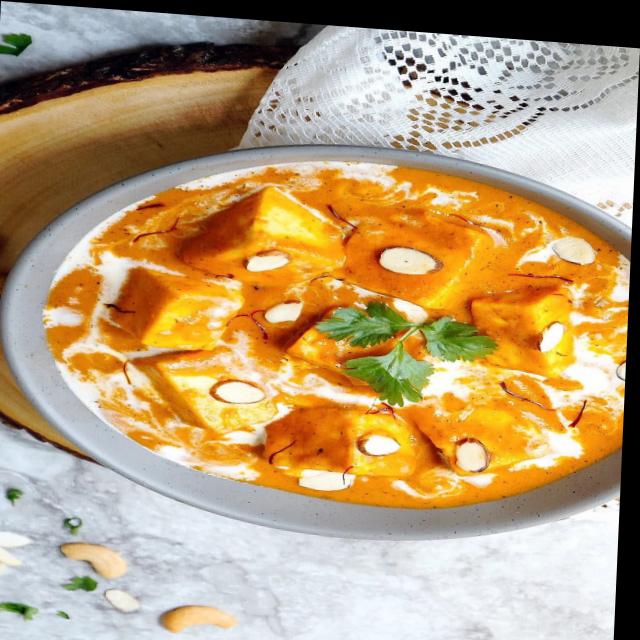
Dish: shahi_paneer